Pie tee
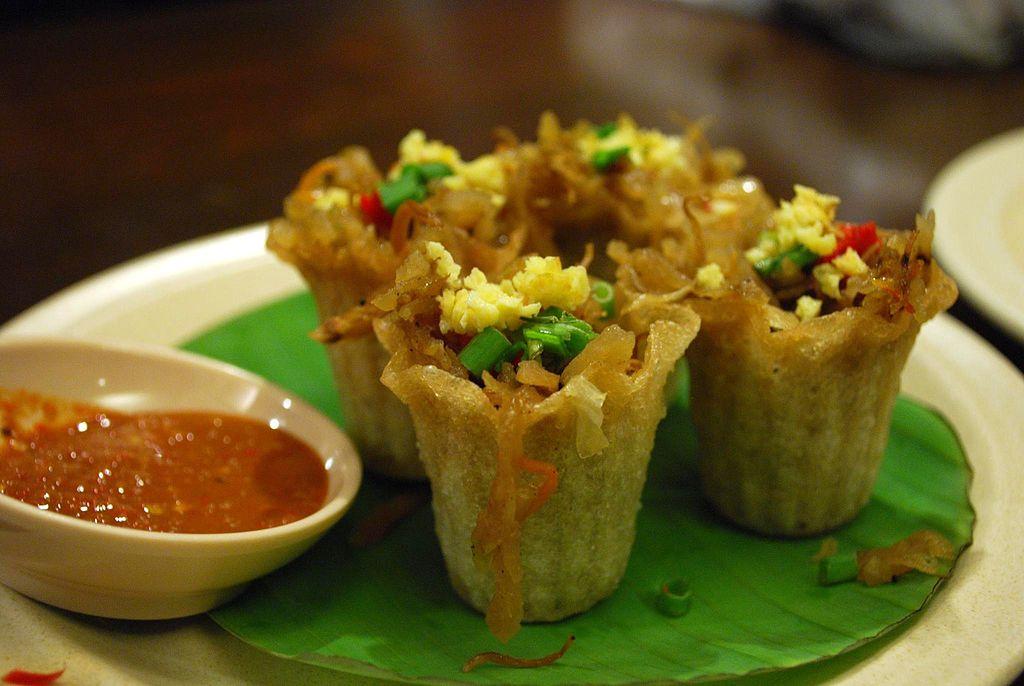
Also known as:
id - Indonesian: Pai ti
jv - Javanese: Pai tee
ms - Malay: Pie tee
Category: pastry (savoury pie)
Cuisine: Malaysian
Associated cuisines: Malaysian, Singaporean, Indonesian
Area: Malaysia, Singapore, Indonesia
Countries: Malaysia, Singapore, Indonesia
Region: South Eastern Asia, , , ,
A thin and crispy pastry tart shell often filled with a spicy, shredded Chinese turnips, sweet mixture of thinly sliced vegetables and prawns